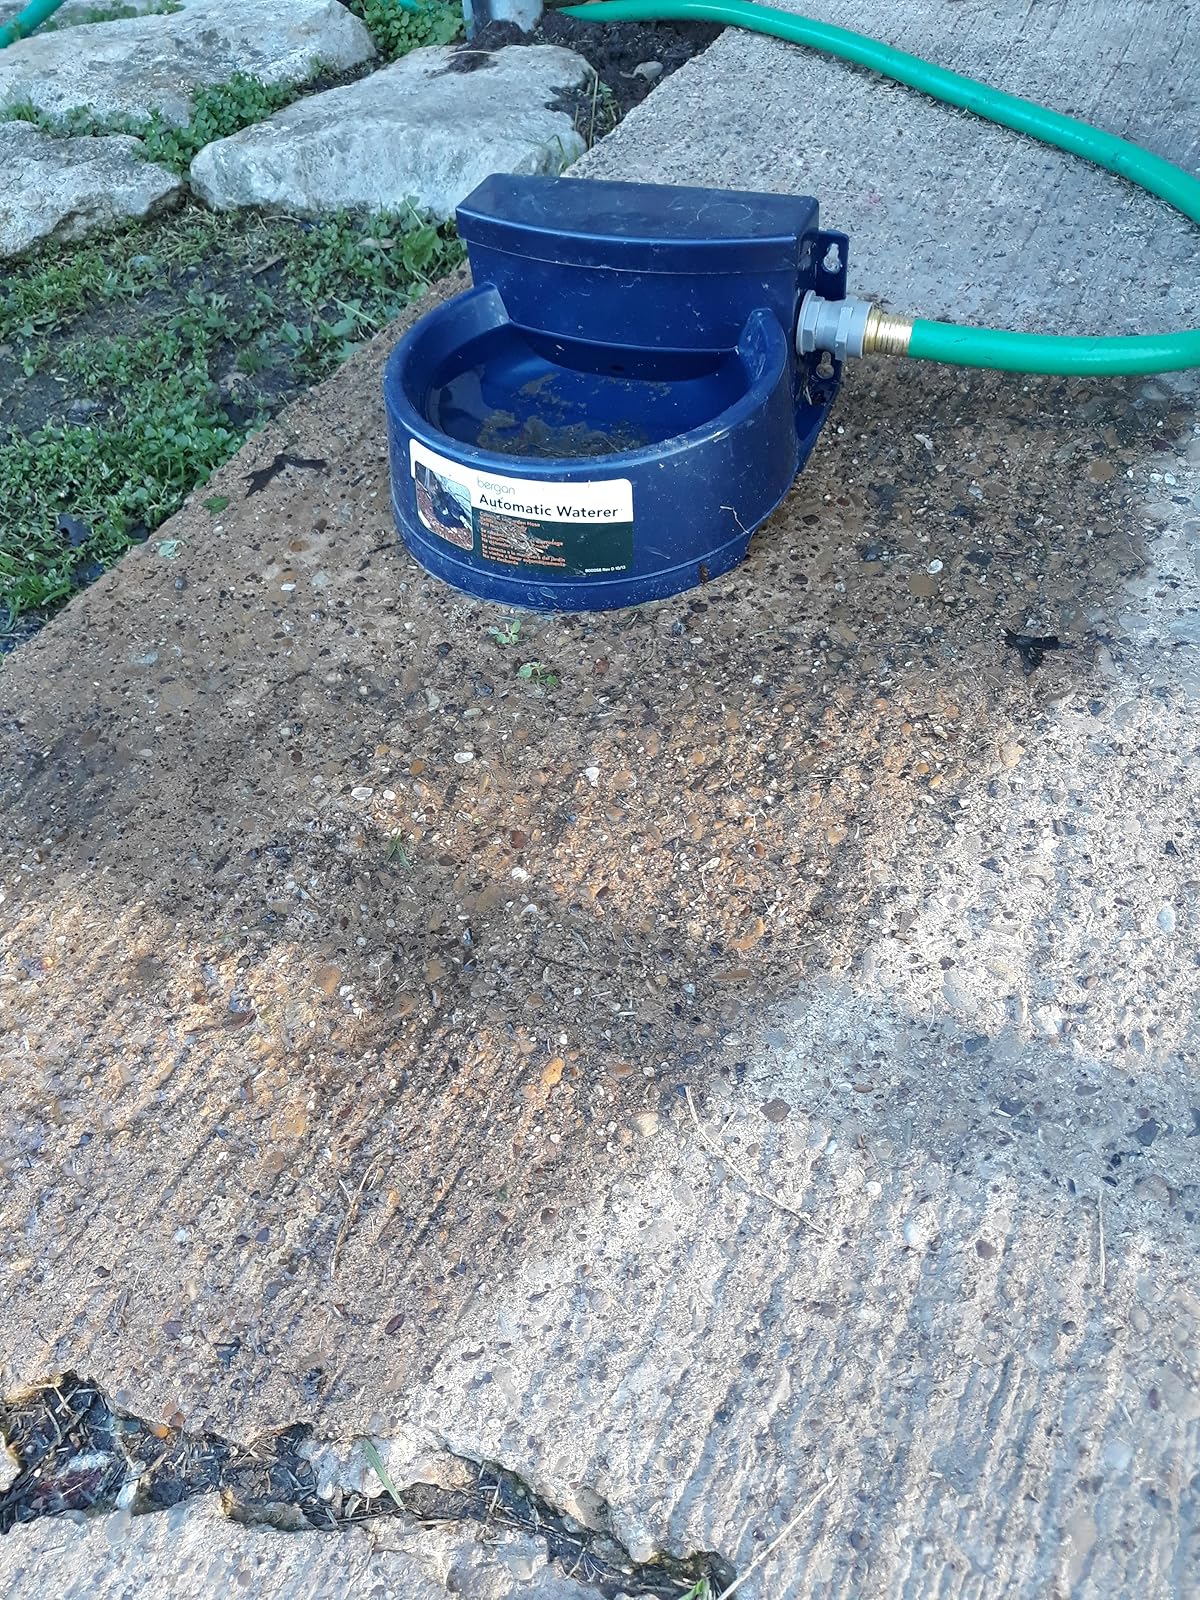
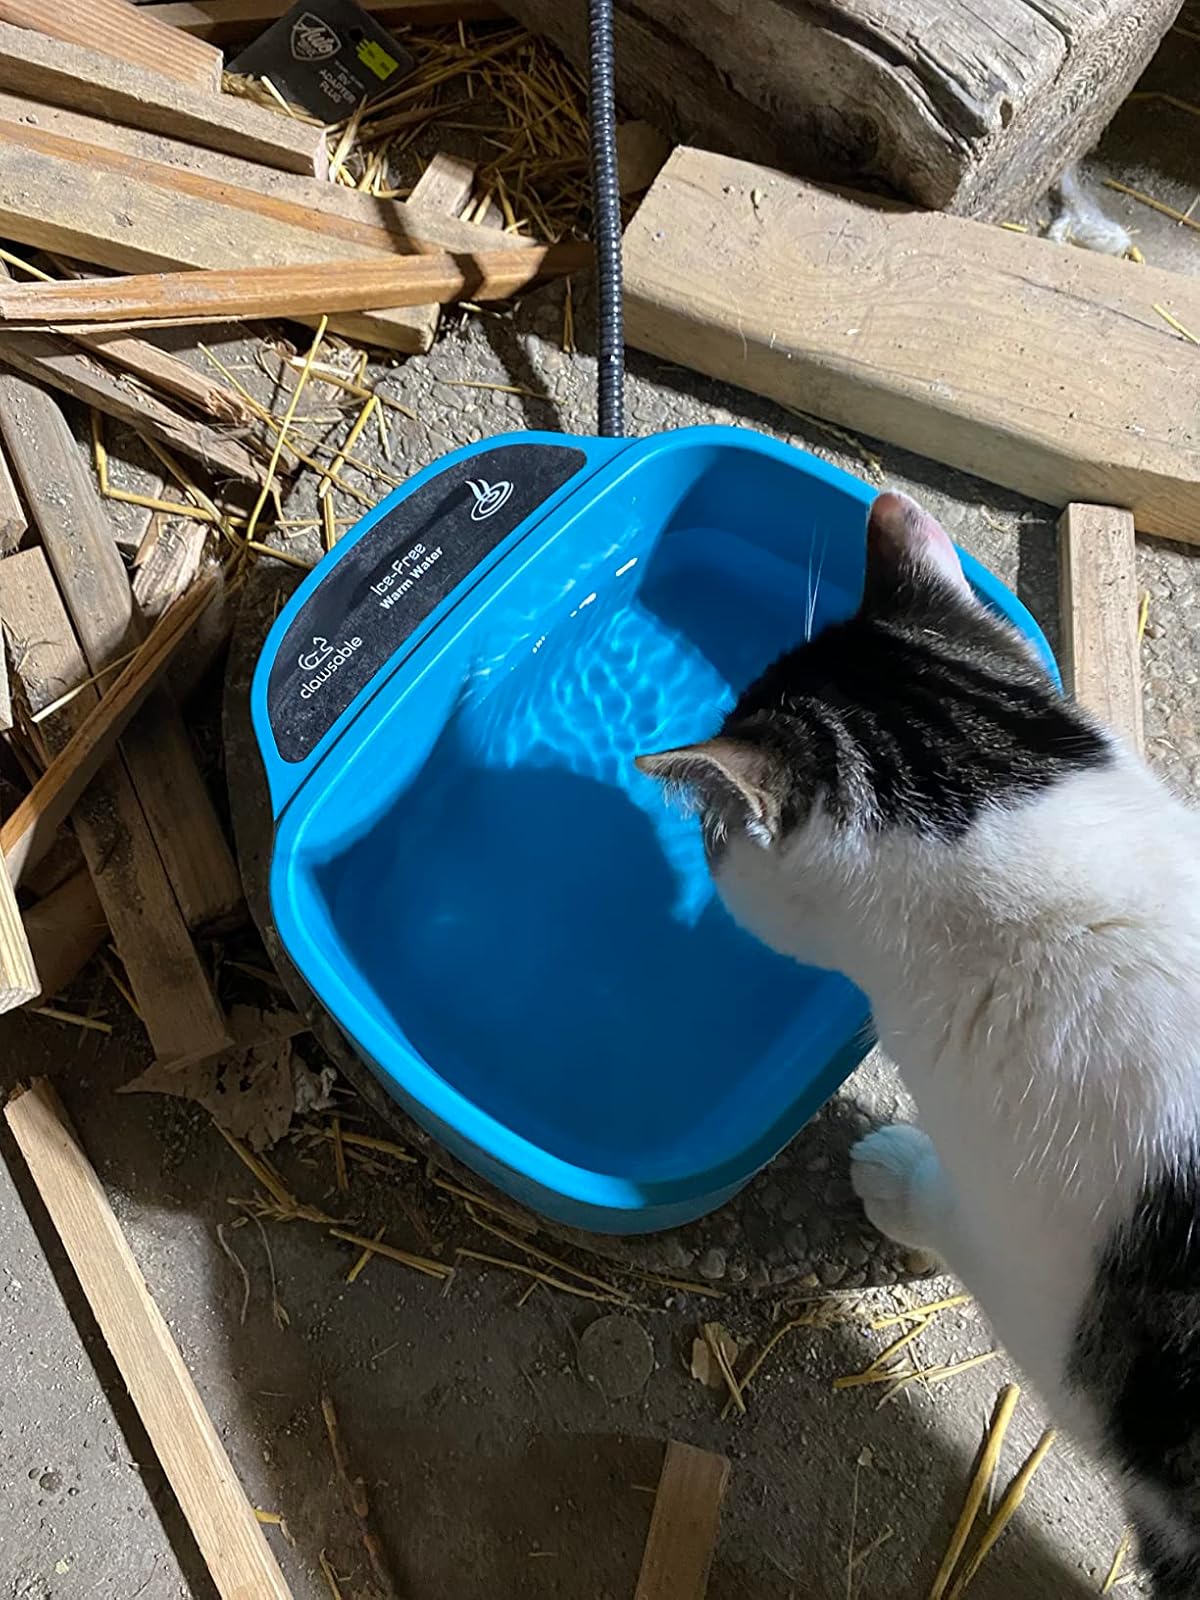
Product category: items_bowl
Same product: no